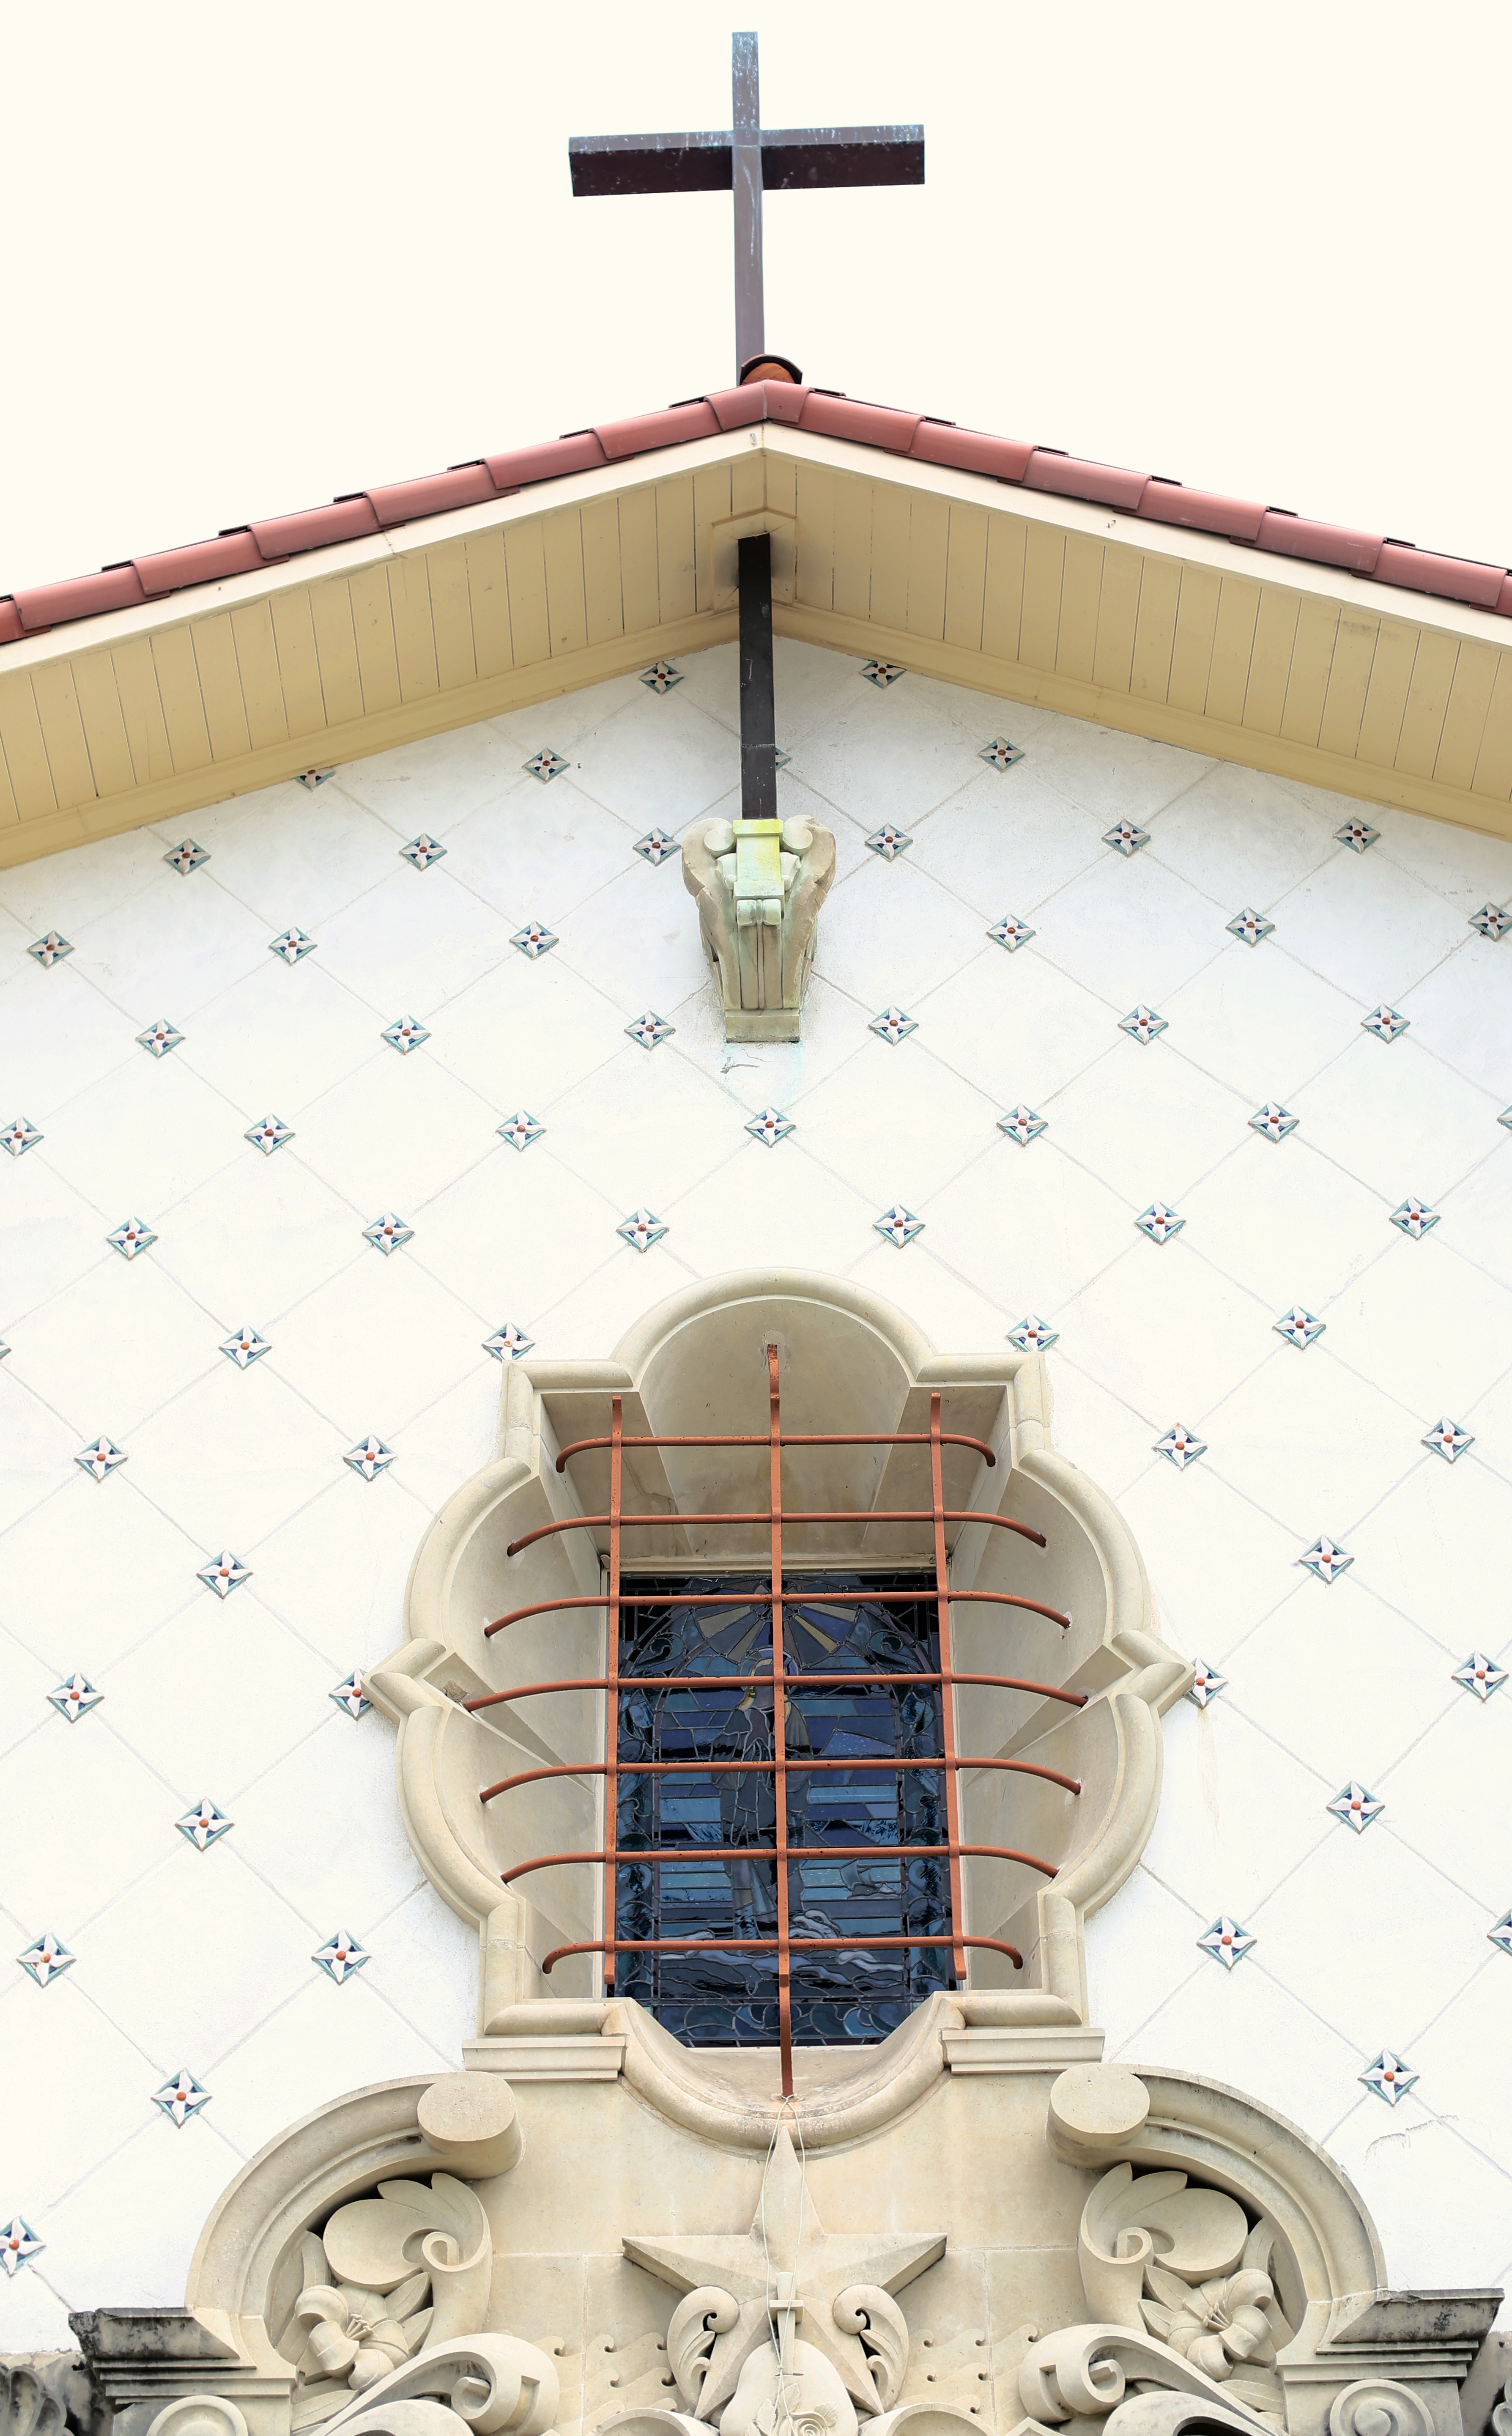
furniture, design